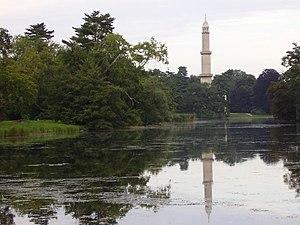
Lednice est un bourg du district de Břeclav, dans la région de Moravie-du-Sud, en République tchèque. Sa population s'élevait à 2 304 habitants en 2017.